Battle of Mishmar HaEmek

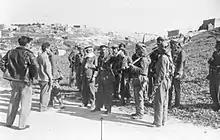
Bay Mahdi, one of the ALA commanders, during the attack on Mishmar HaEmek, 1948

On 4 April 1948, about 1,000 Arab Liberation Army (ALA) militiamen launched an attack on the kibbutz. They were initially opposed by 170 Jews and later, two companies of the Palmach, "less than 300 boys." The attack began with an artillery barrage from seven artillery pieces supplied by the Syrian Army, killing a young woman and her 11-month old baby at the nursery. This was the first time that artillery was used in the war. For five days, the Arab force shelled the village from a distance of 800 yards, killing and injuring several civilians including students at the kibbutz's high school. The Jews had one machine gun and "not enough rifles for all the male settlers," Following the shelling, an infantry attack was launched, but it was "stopped in its tracks along the fence of the village by defenders' fire." That night a company from the Haganah's Golani Brigade "infiltrated into the village" to assist the Haganah militia who had repelled the attack. Mishmar HaEmek was shelled again all day on 5 April and Jewish reinforcements arrived during the following night. At the same time the 1st battalion of the Palmach began assembling at Ein Hashofet to the west. Qawuqji also brought reinforcements from Jenin.